Kollam

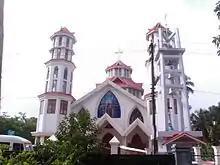
Infant Jesus Cathedral in Tangasseri, Kollam

The city of Kollam is a microcosm of Kerala state with its residents belonging to varied religious, ethnic and linguistic groups. There are so many ancient temples, centuries-old churches and mosques in the city and its suburbs. Kollam is a Hindu majority city in Kerala. 56.35% of Kollam's total population belongs to Hindu community. Moreover, the Kollam Era (also known as "Malayalam Era" or "Kollavarsham" or "Malayalam Calendar" or "Malabar Era"), solar and sidereal Hindu calendar used in Kerala, has been originated on 825 CE (Pothu Varsham) at (Kollam) city.